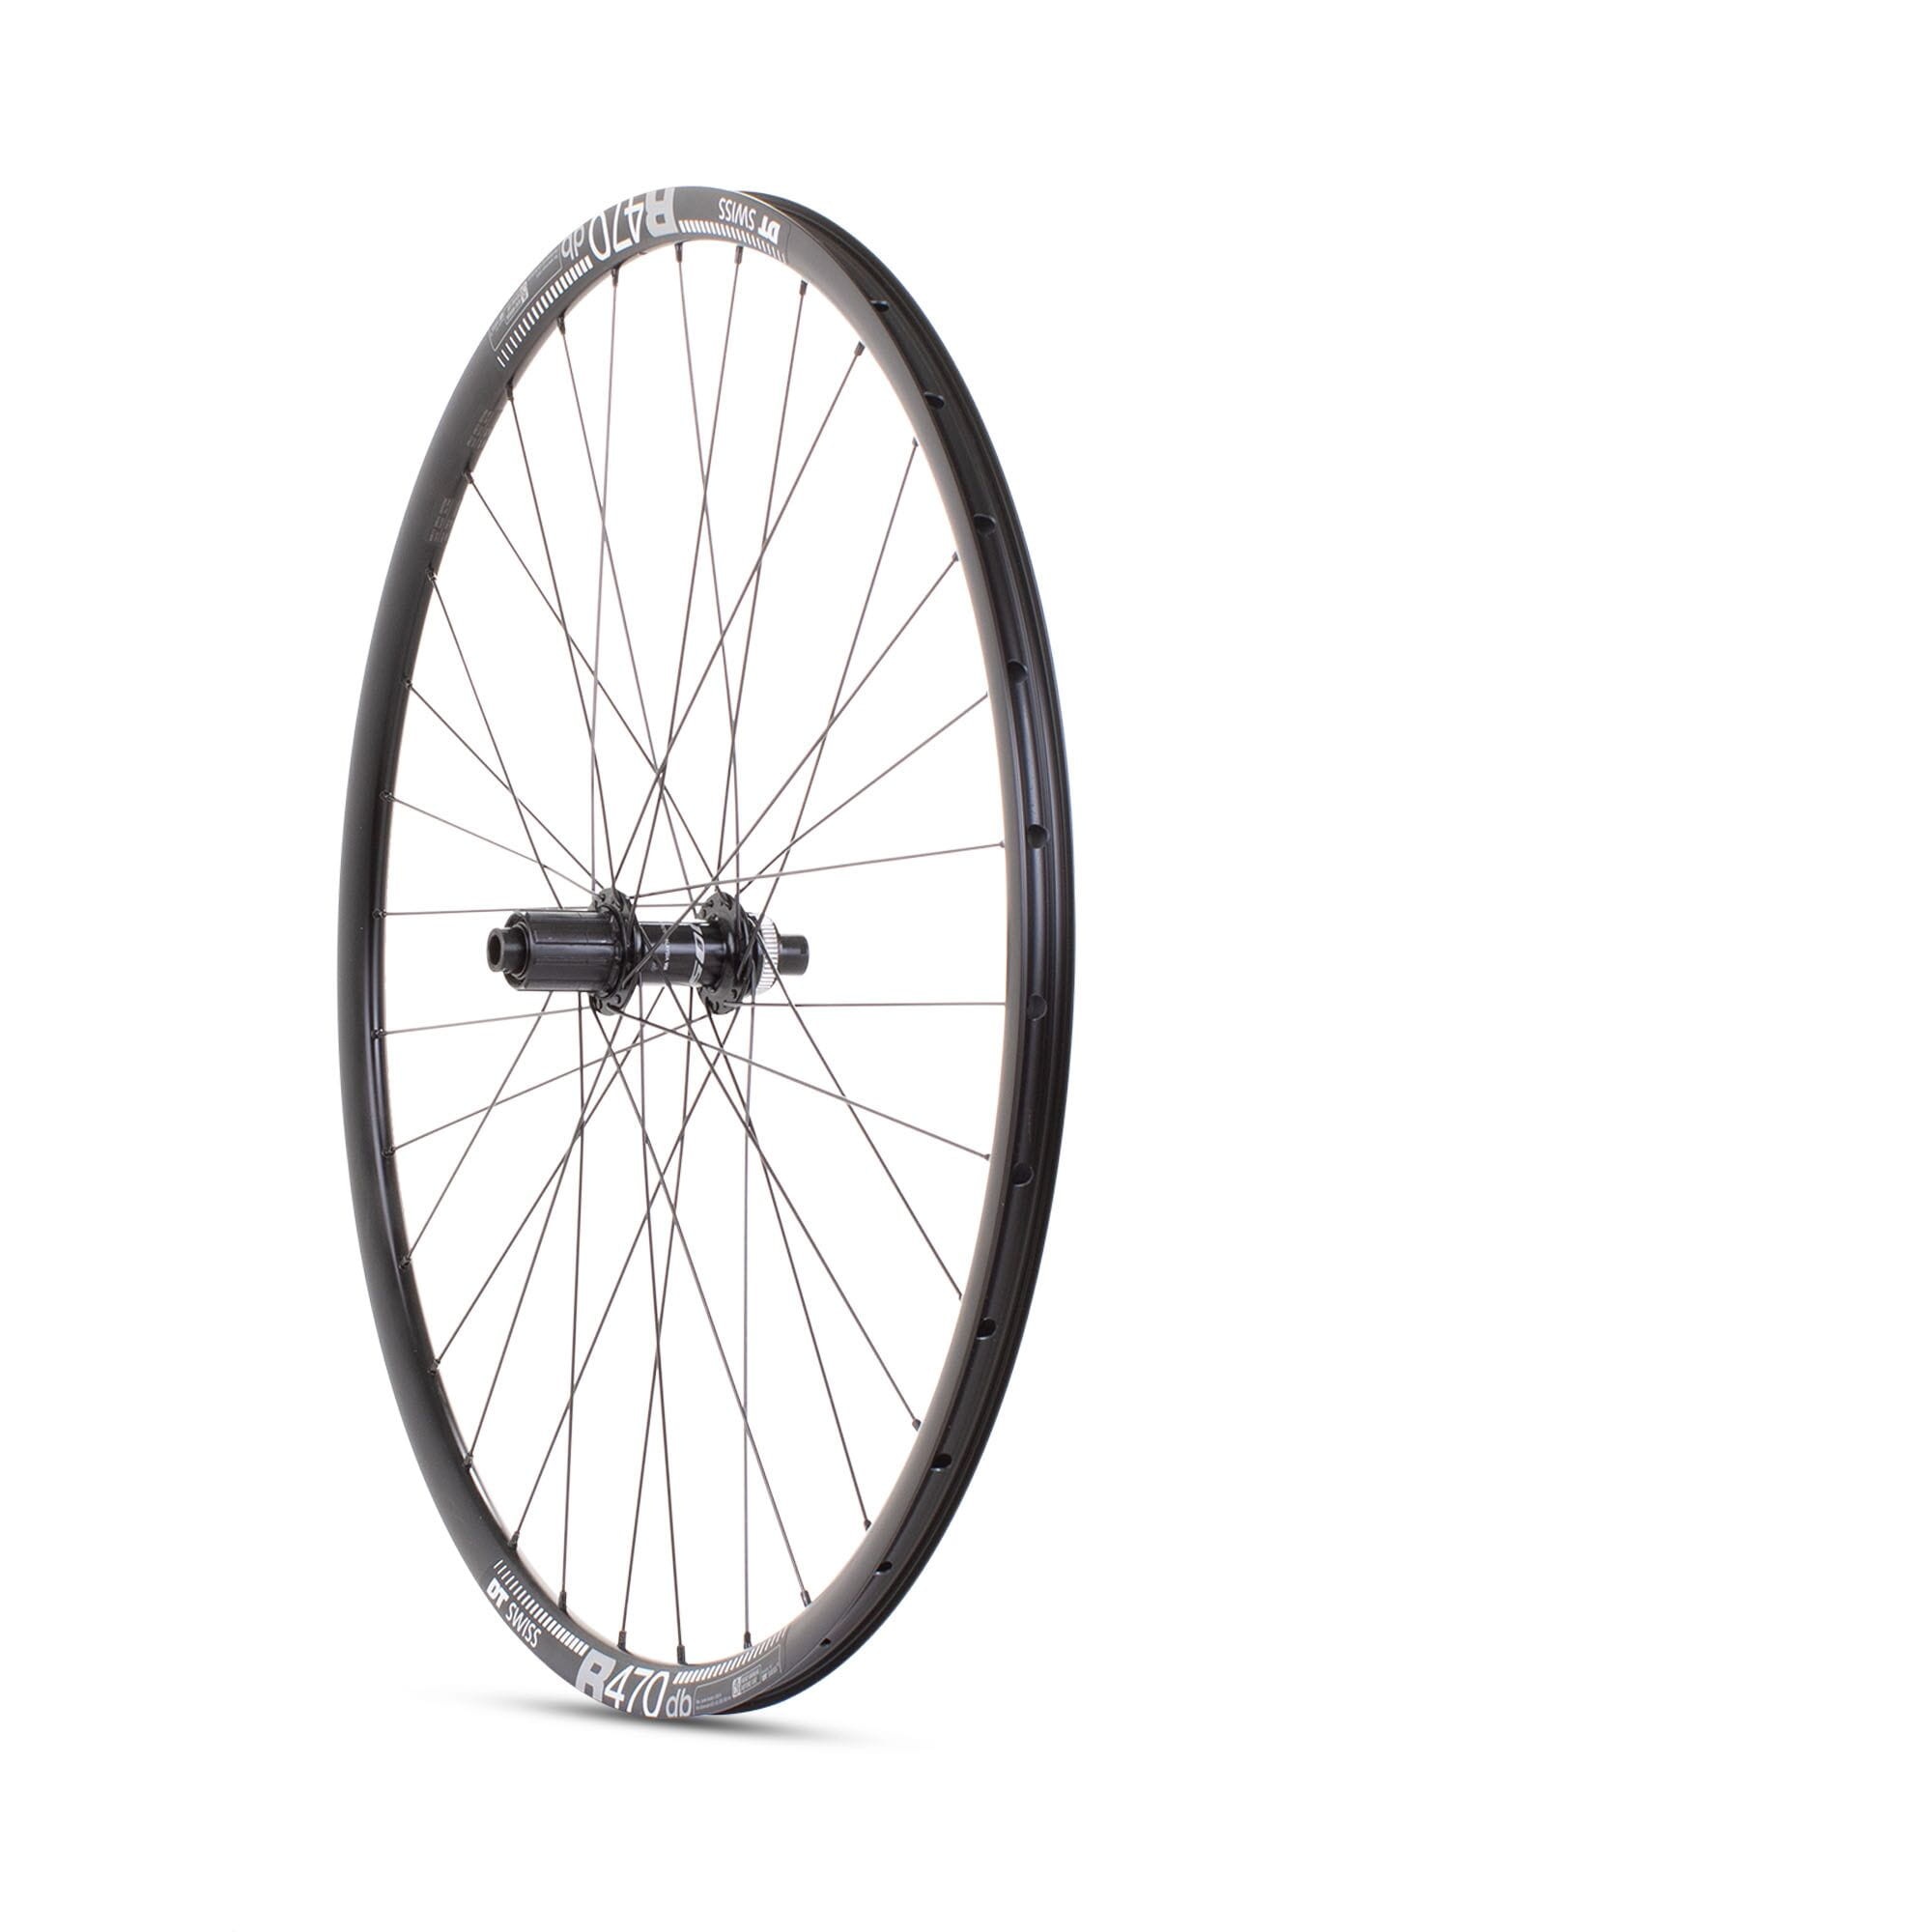
Road Disc 700 Rear 105/R 470 Wheel
Features: A high quality replacement or upgrade disc brake road wheel Durable smooth rolling Shimano 105 142x12mm 10/11 speed rear through axle centre lock hub DT Swiss R 470 tubeless ready disc rim with a 20mm internal width DT Swiss Competition double butted spokes. 1.8mm thick in the centre to save weight, but 2mm thick at the end where strength is needed 32 spokes laced in a traditional 3 cross pattern for a proven balance of forgiveness, stiffness and strength Rim tape not included
Brand: Madison
Category: Sporting Goods > Outdoor Recreation > Cycling > Bicycle Parts > Bicycle Wheels > Bicycle Rear Wheels